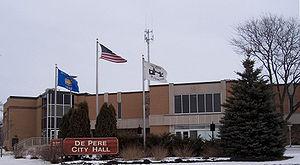
De Pere est une municipalité située dans le comté de Brown, dans l’État du Wisconsin, aux États-Unis. Au recensement de l'année 2000, la population de la municipalité était de 20 559 habitants. La ville de De Pere est située en banlieue de Green Bay et fait partie de la région métropolitaine de Green Bay.